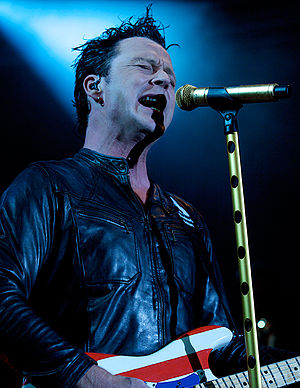
Thomas Helmig
Thomas Helmig optræder her ved Skovdalen i Aalborg – den 14. august 2009.
Thomas Helmig, optræder ved Skovdalen i Aalborg, Danmark.
"Thomas Helmig er en dansk sanger, sangskriver, musiker og producer. Fra 1983 til 1985 var han sanger og frontfigur i soul- og funkgruppen Elevatordrengene, og debuterede som solist i 1985 på støttesinglen ""Afrika"", og samme år med albummet Thomas. Han slog for alvor igennem med sine naive, dansksprogede tekster på albummet Vejen væk, der solgte 160.000 eksemplarer, godt hjulpet på vej at hittet ""Det er mig der står herude og banker på"". Samme år medvirkede Helmig sammen med Søs Fenger, Sanne Salomonsen, og Anne Linnet på singlen ""Den jeg elsker, elsker jeg"" til fordel for AIDS-Fondet. I 1994 opnåede han igen kommerciel succes med sit ottende album, det anmelderroste Stupid Man, som udover titelnummeret også rummede hittet ""Gotta Get Away from You"". Albummet solgte 250.000 eksemplarer og udløste seks danske Grammypriser ved Dansk Grammy i 1995.